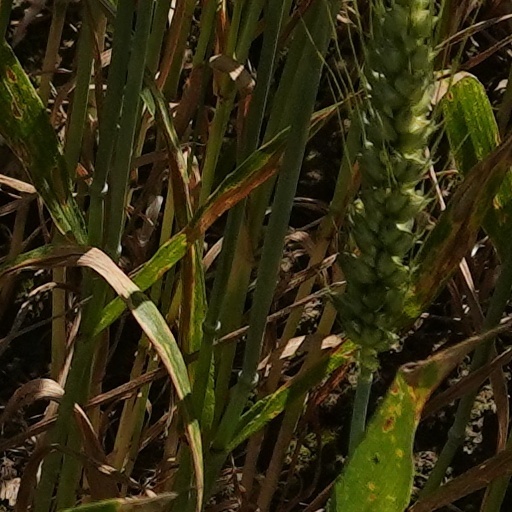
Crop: wheat